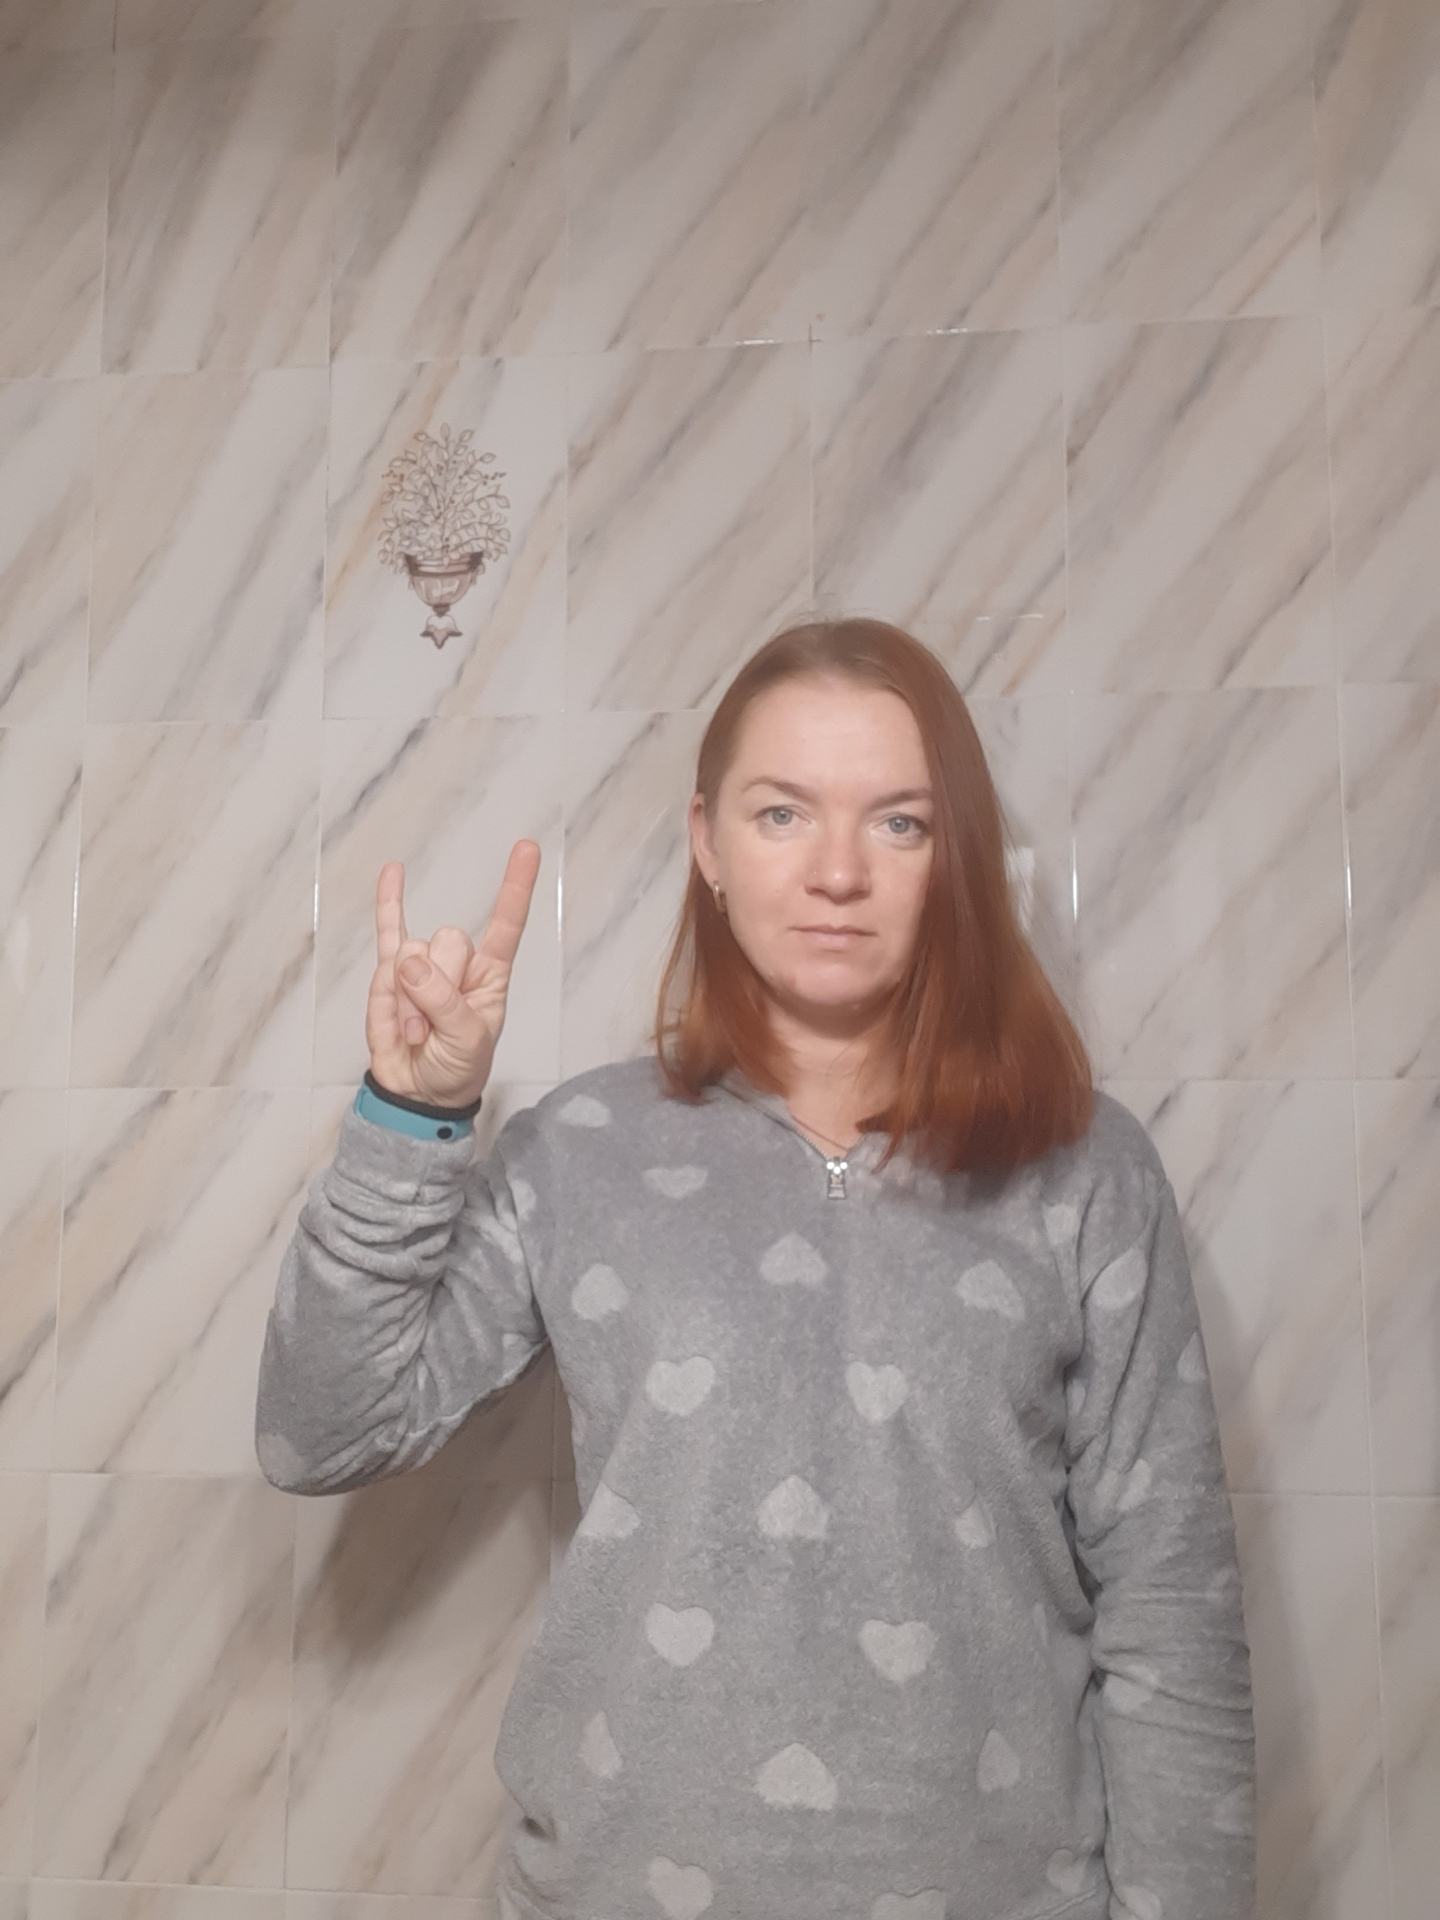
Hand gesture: rock